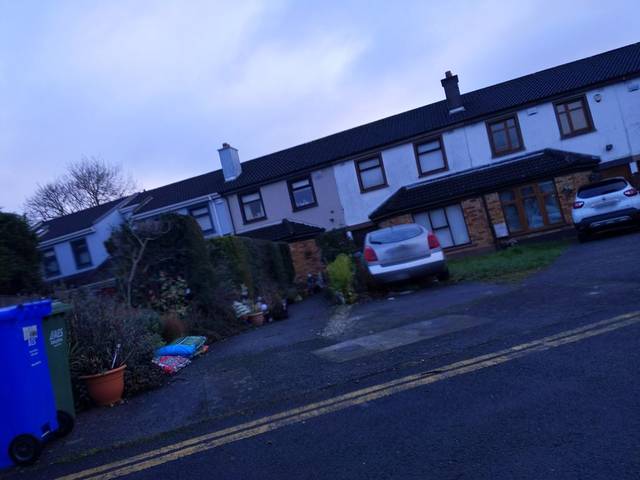
Region: Ireland
Coordinates: 53.343, -6.539